Paul J. Torpey

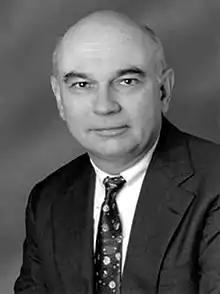
Paul Torpey, 113th President of the American Society of Mechanical Engineers

Torpey graduated from Brooklyn Technical High School in 1955. He studied mechanical engineering at Columbia University, where he obtained his BSc in 1959, and his MSc in 1960.